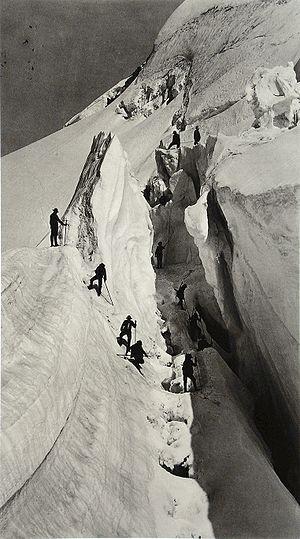
«
L’âge d'or de l'alpinisme, ou âge d'or de la conquête des Alpes est une expression qui désigne généralement la seconde moitié du XIXᵉ siècle, période pendant laquelle la plupart des grands sommets des Alpes ont été gravis. Cette expression est due à l'alpiniste et historien de la montagne américain W. A. B. Coolidge, pour qui elle recouvre plus précisément les onze années entre l'ascension du Wetterhorn par Alfred Wills le 17 septembre 1854, et celle du Cervin par Edward Whymper le 14 juillet 1865.
Les frères Bisson, Louis-Auguste Bisson et Auguste-Rosalie Bisson, sont deux pionniers de la photographie française.
L’alpinisme est une pratique sportive consistant à effectuer des ascensions en haute montagne et qui repose sur différentes techniques de progression.